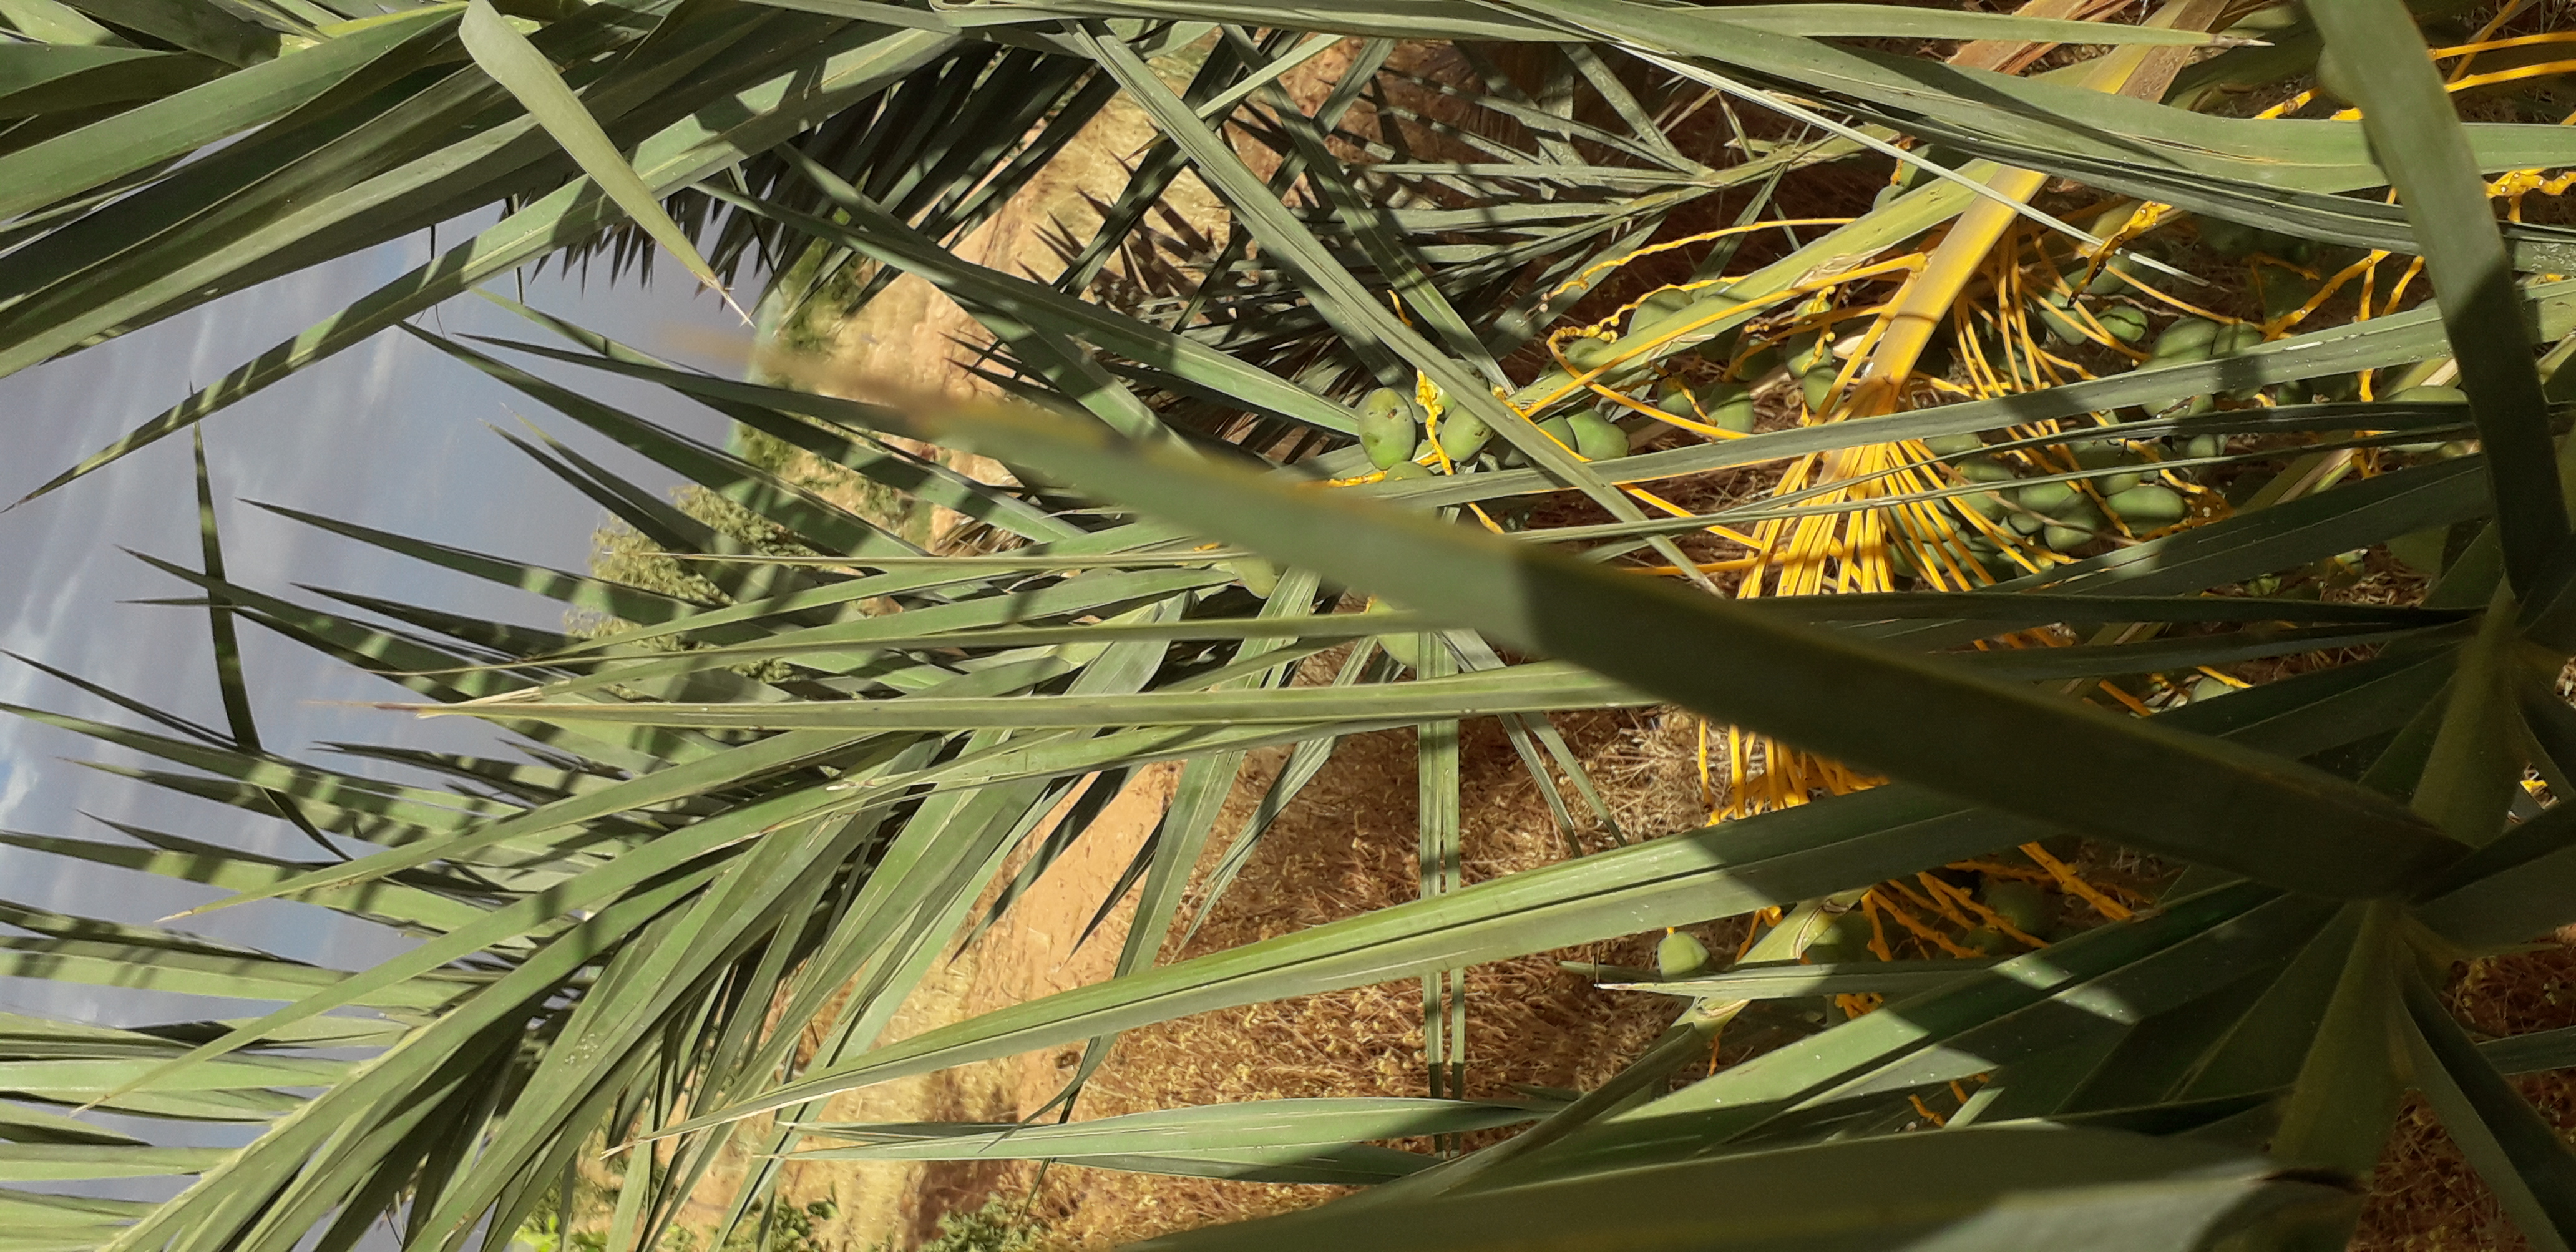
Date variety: Boumajhoul